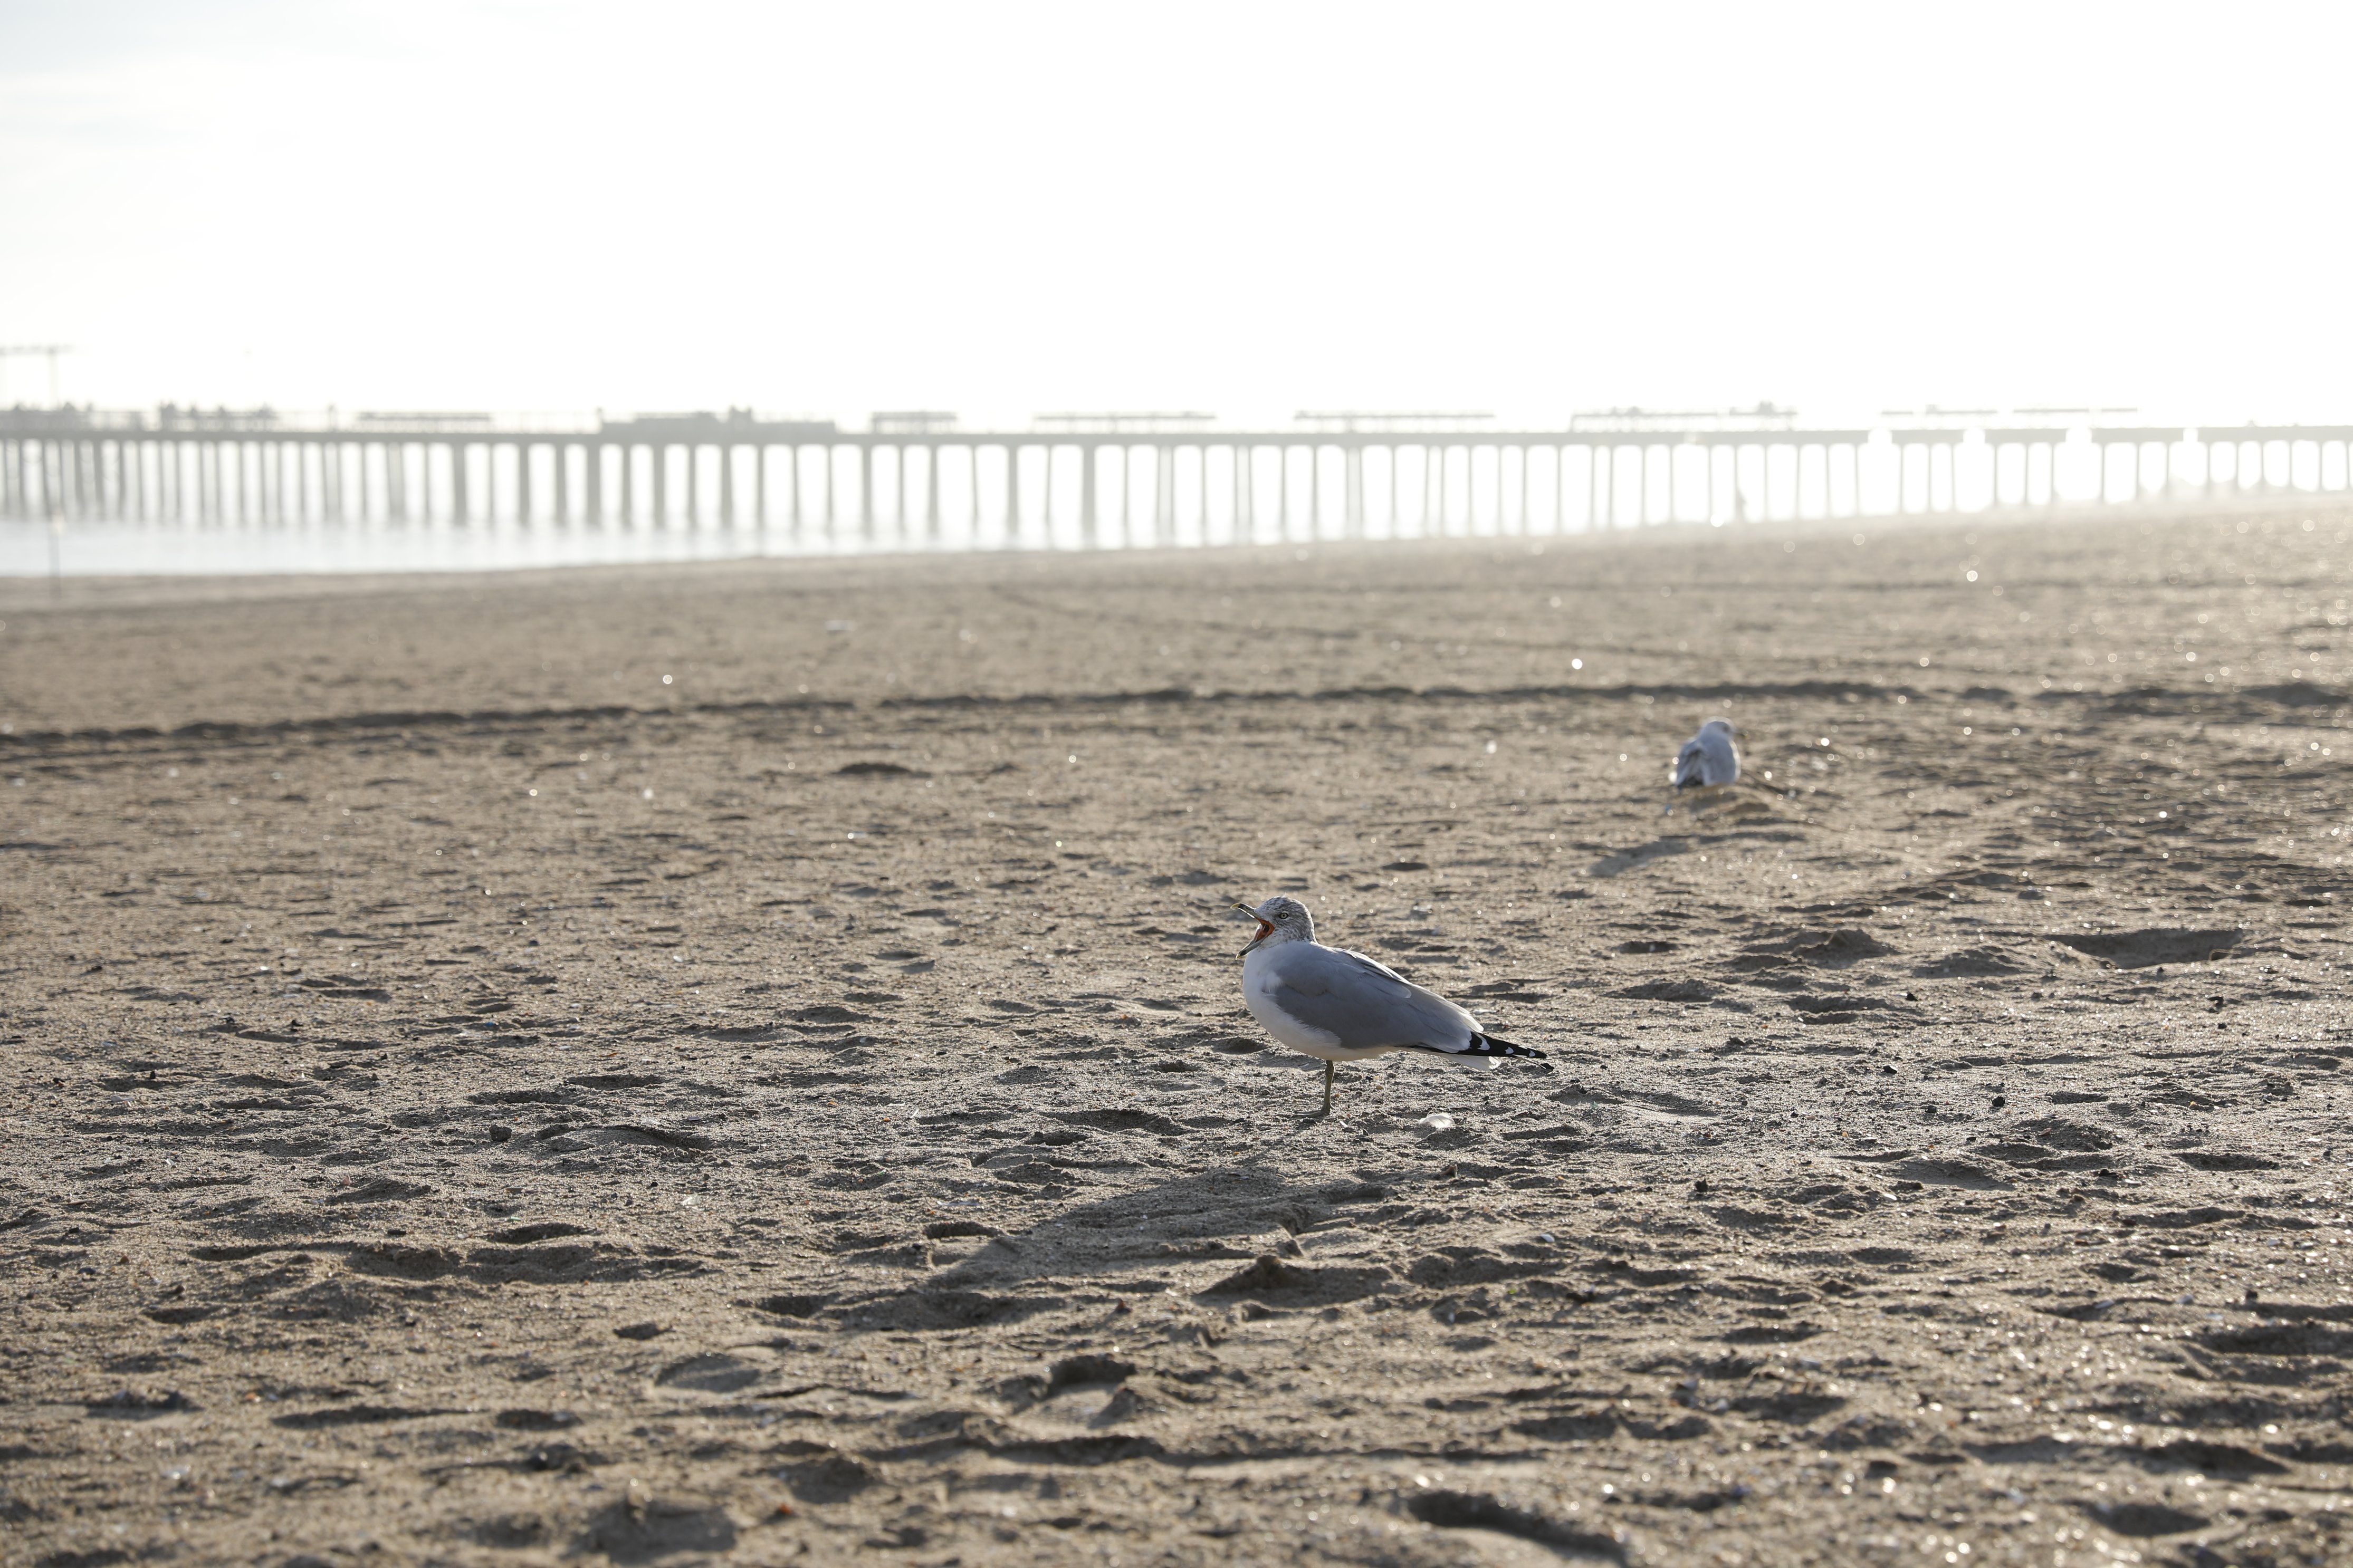
sea, seabird, sky, water, ocean, sand, beach, bird, wave, coast, charadriiformes, horizon, landscape, gull, vacation, pier